Historiography of the Christianization of the Roman Empire

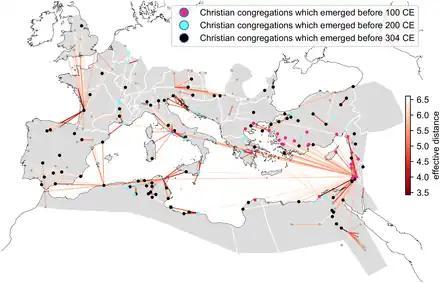
this is a map showing the actual process of the growth of Christian congregations by century with lines showing which regional centers (called hubs) developed what other congregations

The law of 8 November 392 has been described by some as the universal ban on paganism that made Christianity the official religion of the empire. The law was addressed only to Rufinus in the East, it makes no mention of Christianity, and it focuses on practices of private domestic sacrifice: the "lares", the "penates" and the "genius". The "lares" is the god who takes care of the home, write archaeologists Konstantinos Bilias and Francesca Grigolo. The "genius" was fixed on a person, usually the head of the household. The "penates" were the divinities who provided and guarded the food and possessions of the household. Sacrifice had largely ended by the time of Julian (361-363), a generation before the law of November 392 was issued, but these private, domestic, sometimes daily, sacrifices were thought to have "slipped out from under public control". Sozomen, the Constantinopolitan lawyer, wrote a history of the church around 443 where he evaluates the law of 8 November 392 as having had only minor significance at the time it was issued.